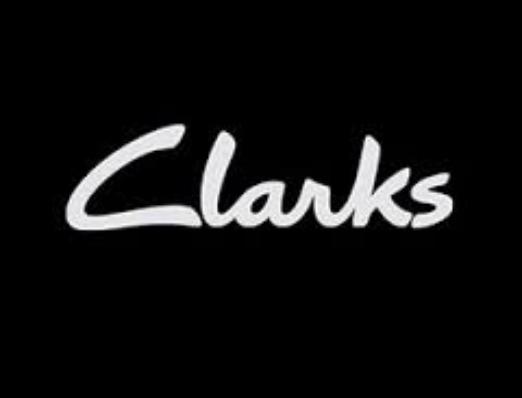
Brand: Clarks
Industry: Clothes